The Battle of Hong Kong (film)

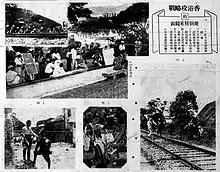

The Battle of Hong Kong, also known as The Day England Fell, is the sole film made in Hong Kong during the Japanese occupation from 1941 to 1945. The 1942 film was produced by the Japanese Dai Nippon Film Company, was directed by Shigeo Tanaka (田中重雄 "Tanaka Shigeo") and featured an all-Japanese cast, but some Hong Kong film personalities were also involved in its making.